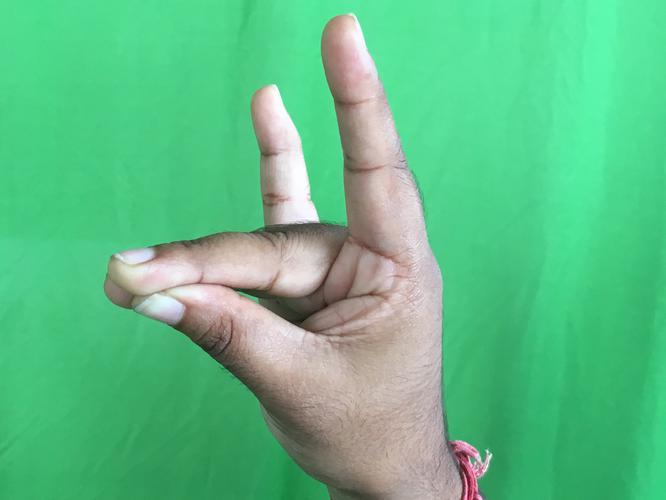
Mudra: Simhamukham
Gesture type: single_hand